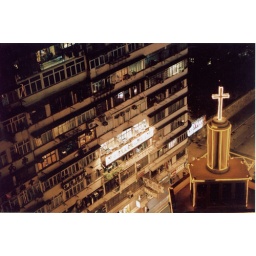
I shot this hanging from a bathroom window in Hong Kong.